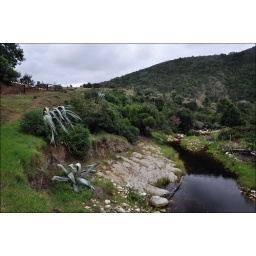
river near the house